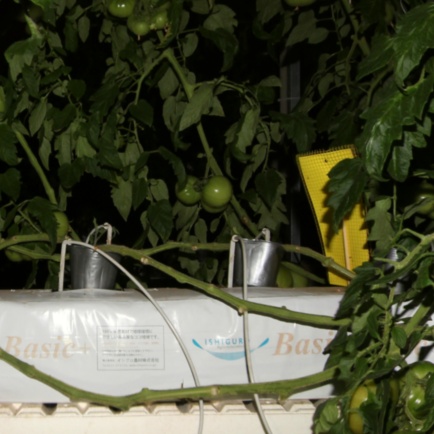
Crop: tomato